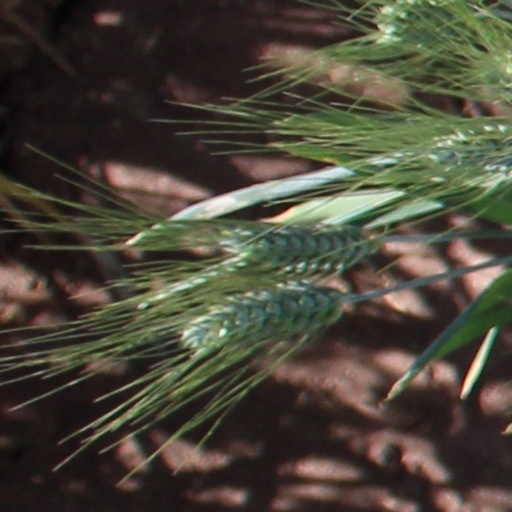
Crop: wheat